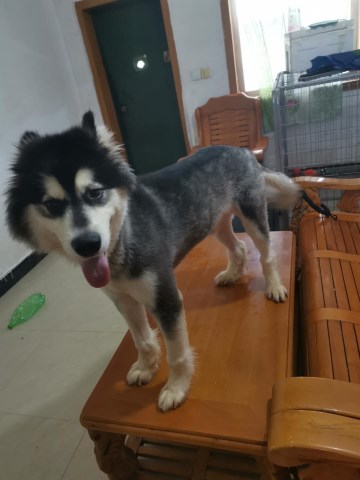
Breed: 1324-n000004-malamute